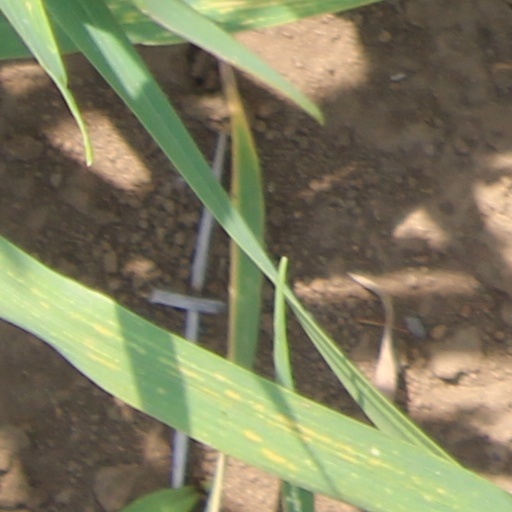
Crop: wheat